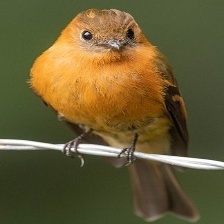
Species: CINNAMON FLYCATCHER
Scientific name: PYRRHOMYIAS CINNAMOMEUS